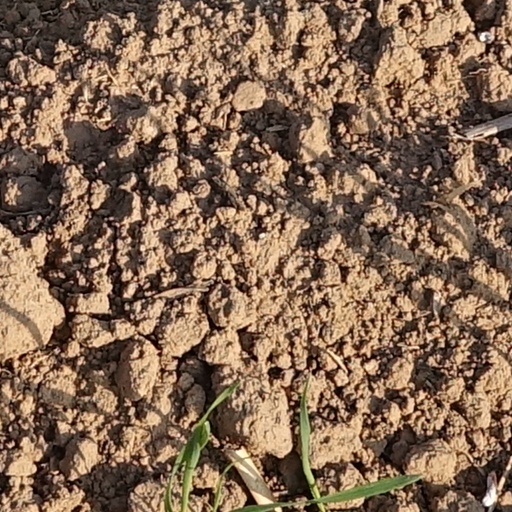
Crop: wheat